Royal Chapel of the Treasure of St. Januarius

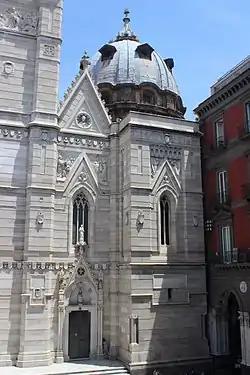
Dome of the Treasury Chapel seen from Piazza Riario Sforza

The Royal Chapel of the Treasure of St. Januarius, or the "Reale cappella del Tesoro di San Gennaro", is a chapel located in the Cathedral of Naples, Italy, and dedicated to St. Januarius, patron saint of the city. This is the most lavishly decorated chapel in the cathedral, and contains contributions by the premier Baroque artists in Naples.